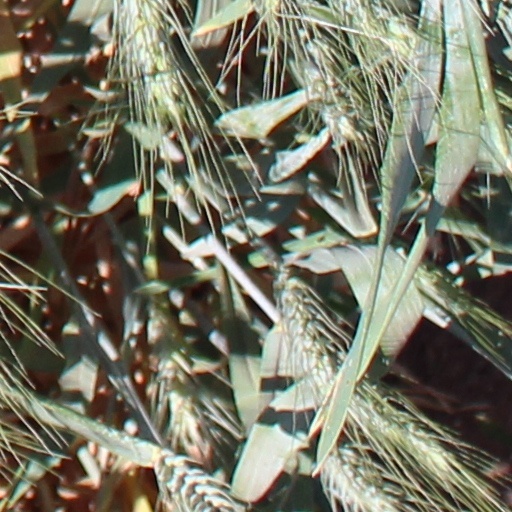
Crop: wheat